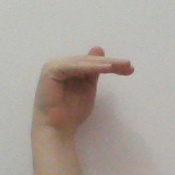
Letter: khaa